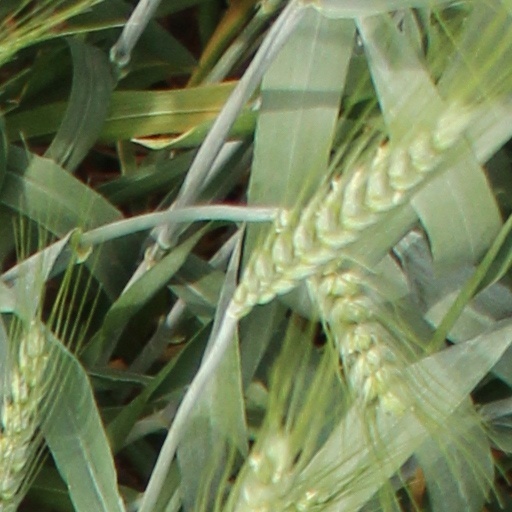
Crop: wheat